New Testament people named Mary

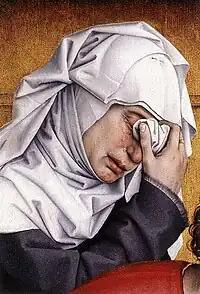
Mary of Clopas in a detail of Rogier van der Weyden's "Descent from the Cross", c. 1435 (Museo del Prado)

Mary of Clopas (Greek: Μαρία ἡ τοῦ Κλωπᾶ, which is generally understood as 'Mary, the wife of Clopas' (or, less frequently, 'the daughter of Clopas')), is only mentioned once in the New Testament, namely in John 19:25, where she is listed as one of several women standing by the Cross: